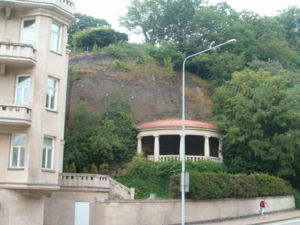
Landborgen
Landborgen
Landborgen er et højplateau langs Helsingborgsryggen i det vestlige Skåne. I Helsingborg når Landborgen en højde mellem 20 og 40 meter over havet. På Landborgen oprettedes i middelalderen Helsingborg Slot.